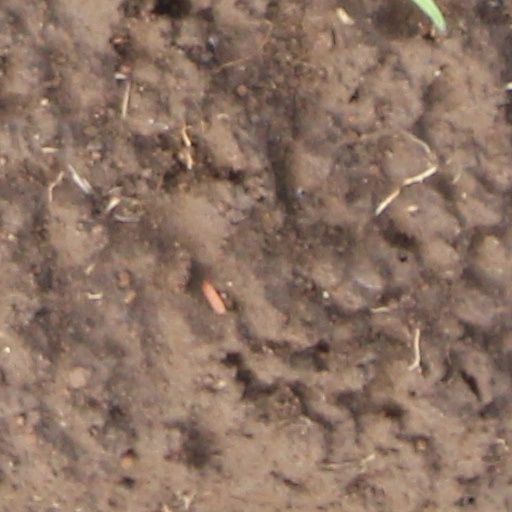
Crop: wheat